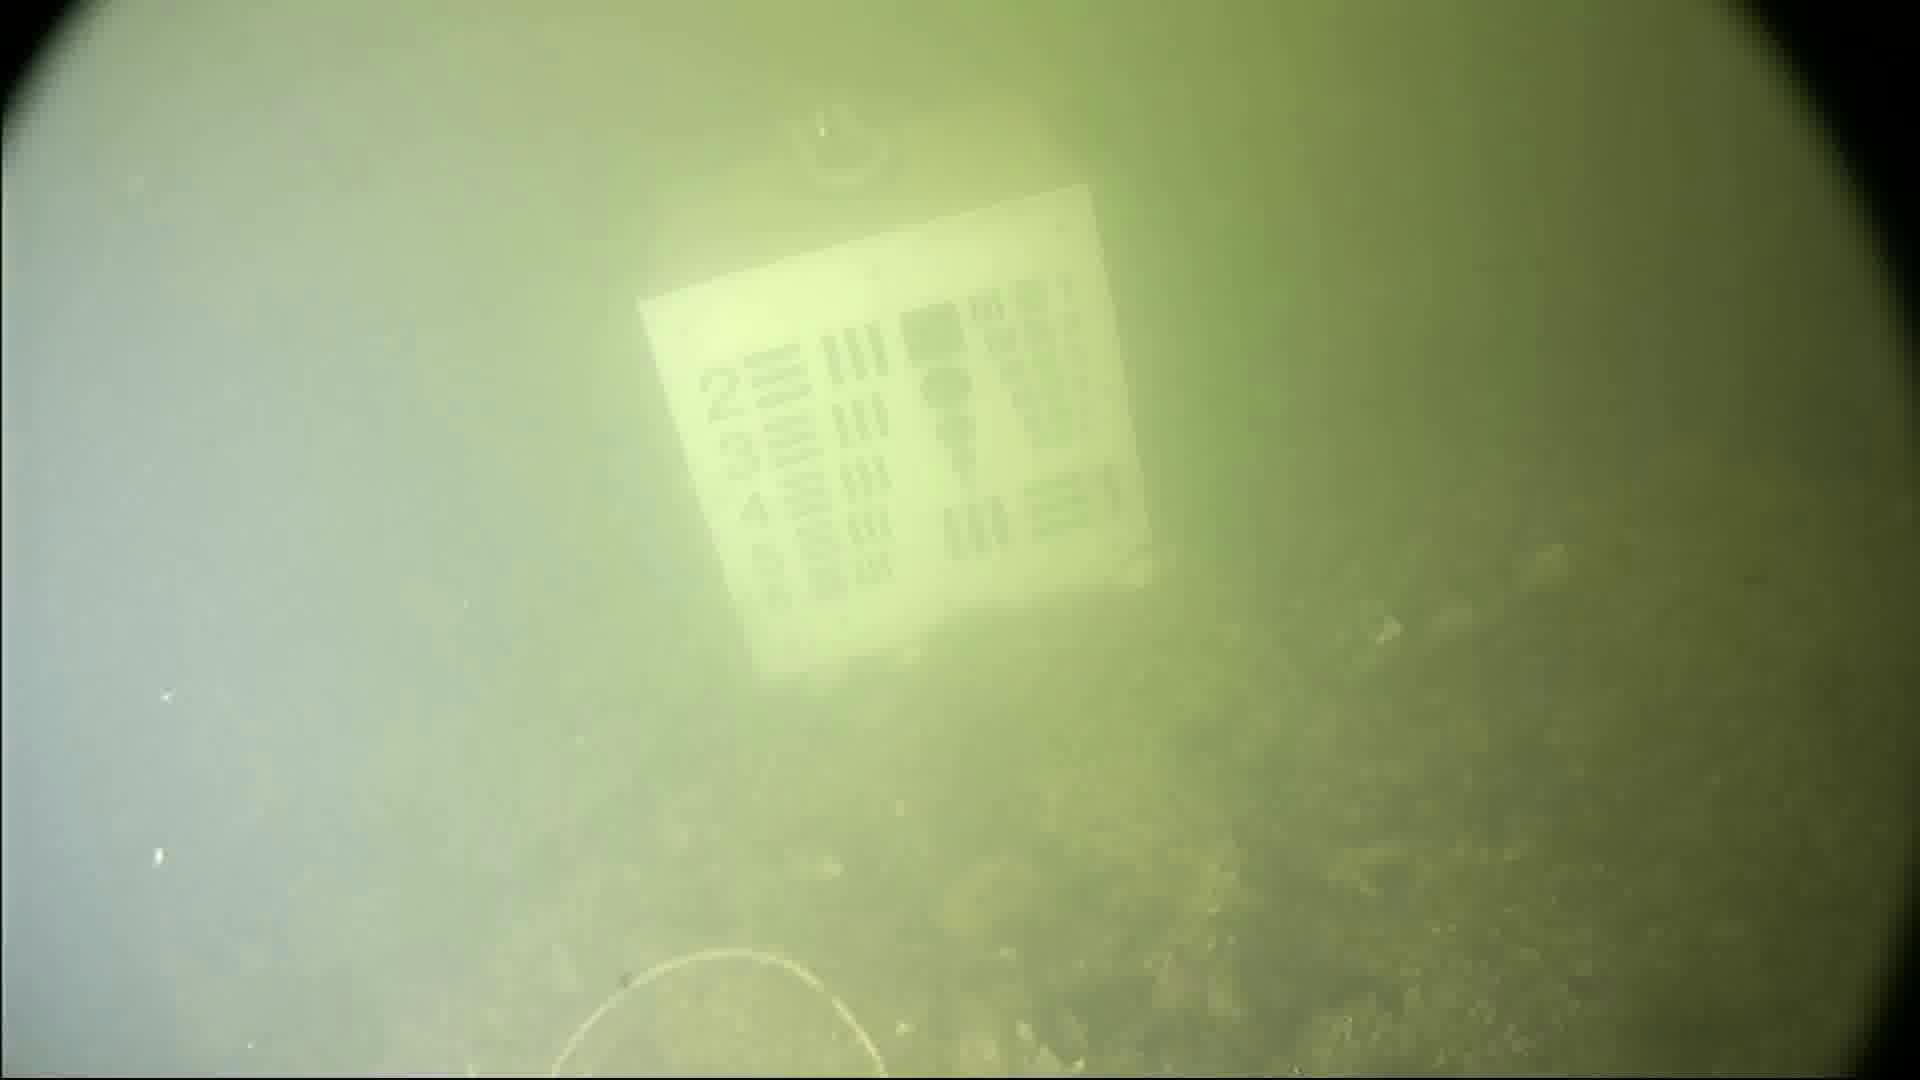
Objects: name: crab